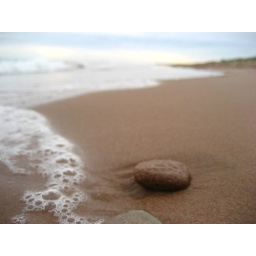
rock in the water